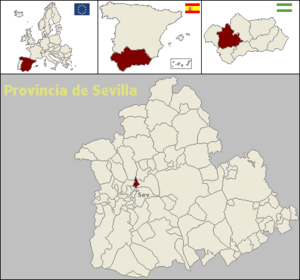
La Algaba est une commune située dans la province de Séville de la communauté autonome d’Andalousie en Espagne.